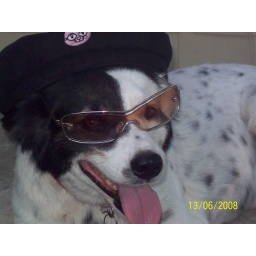
our dog, wearing a cat hat against her will.